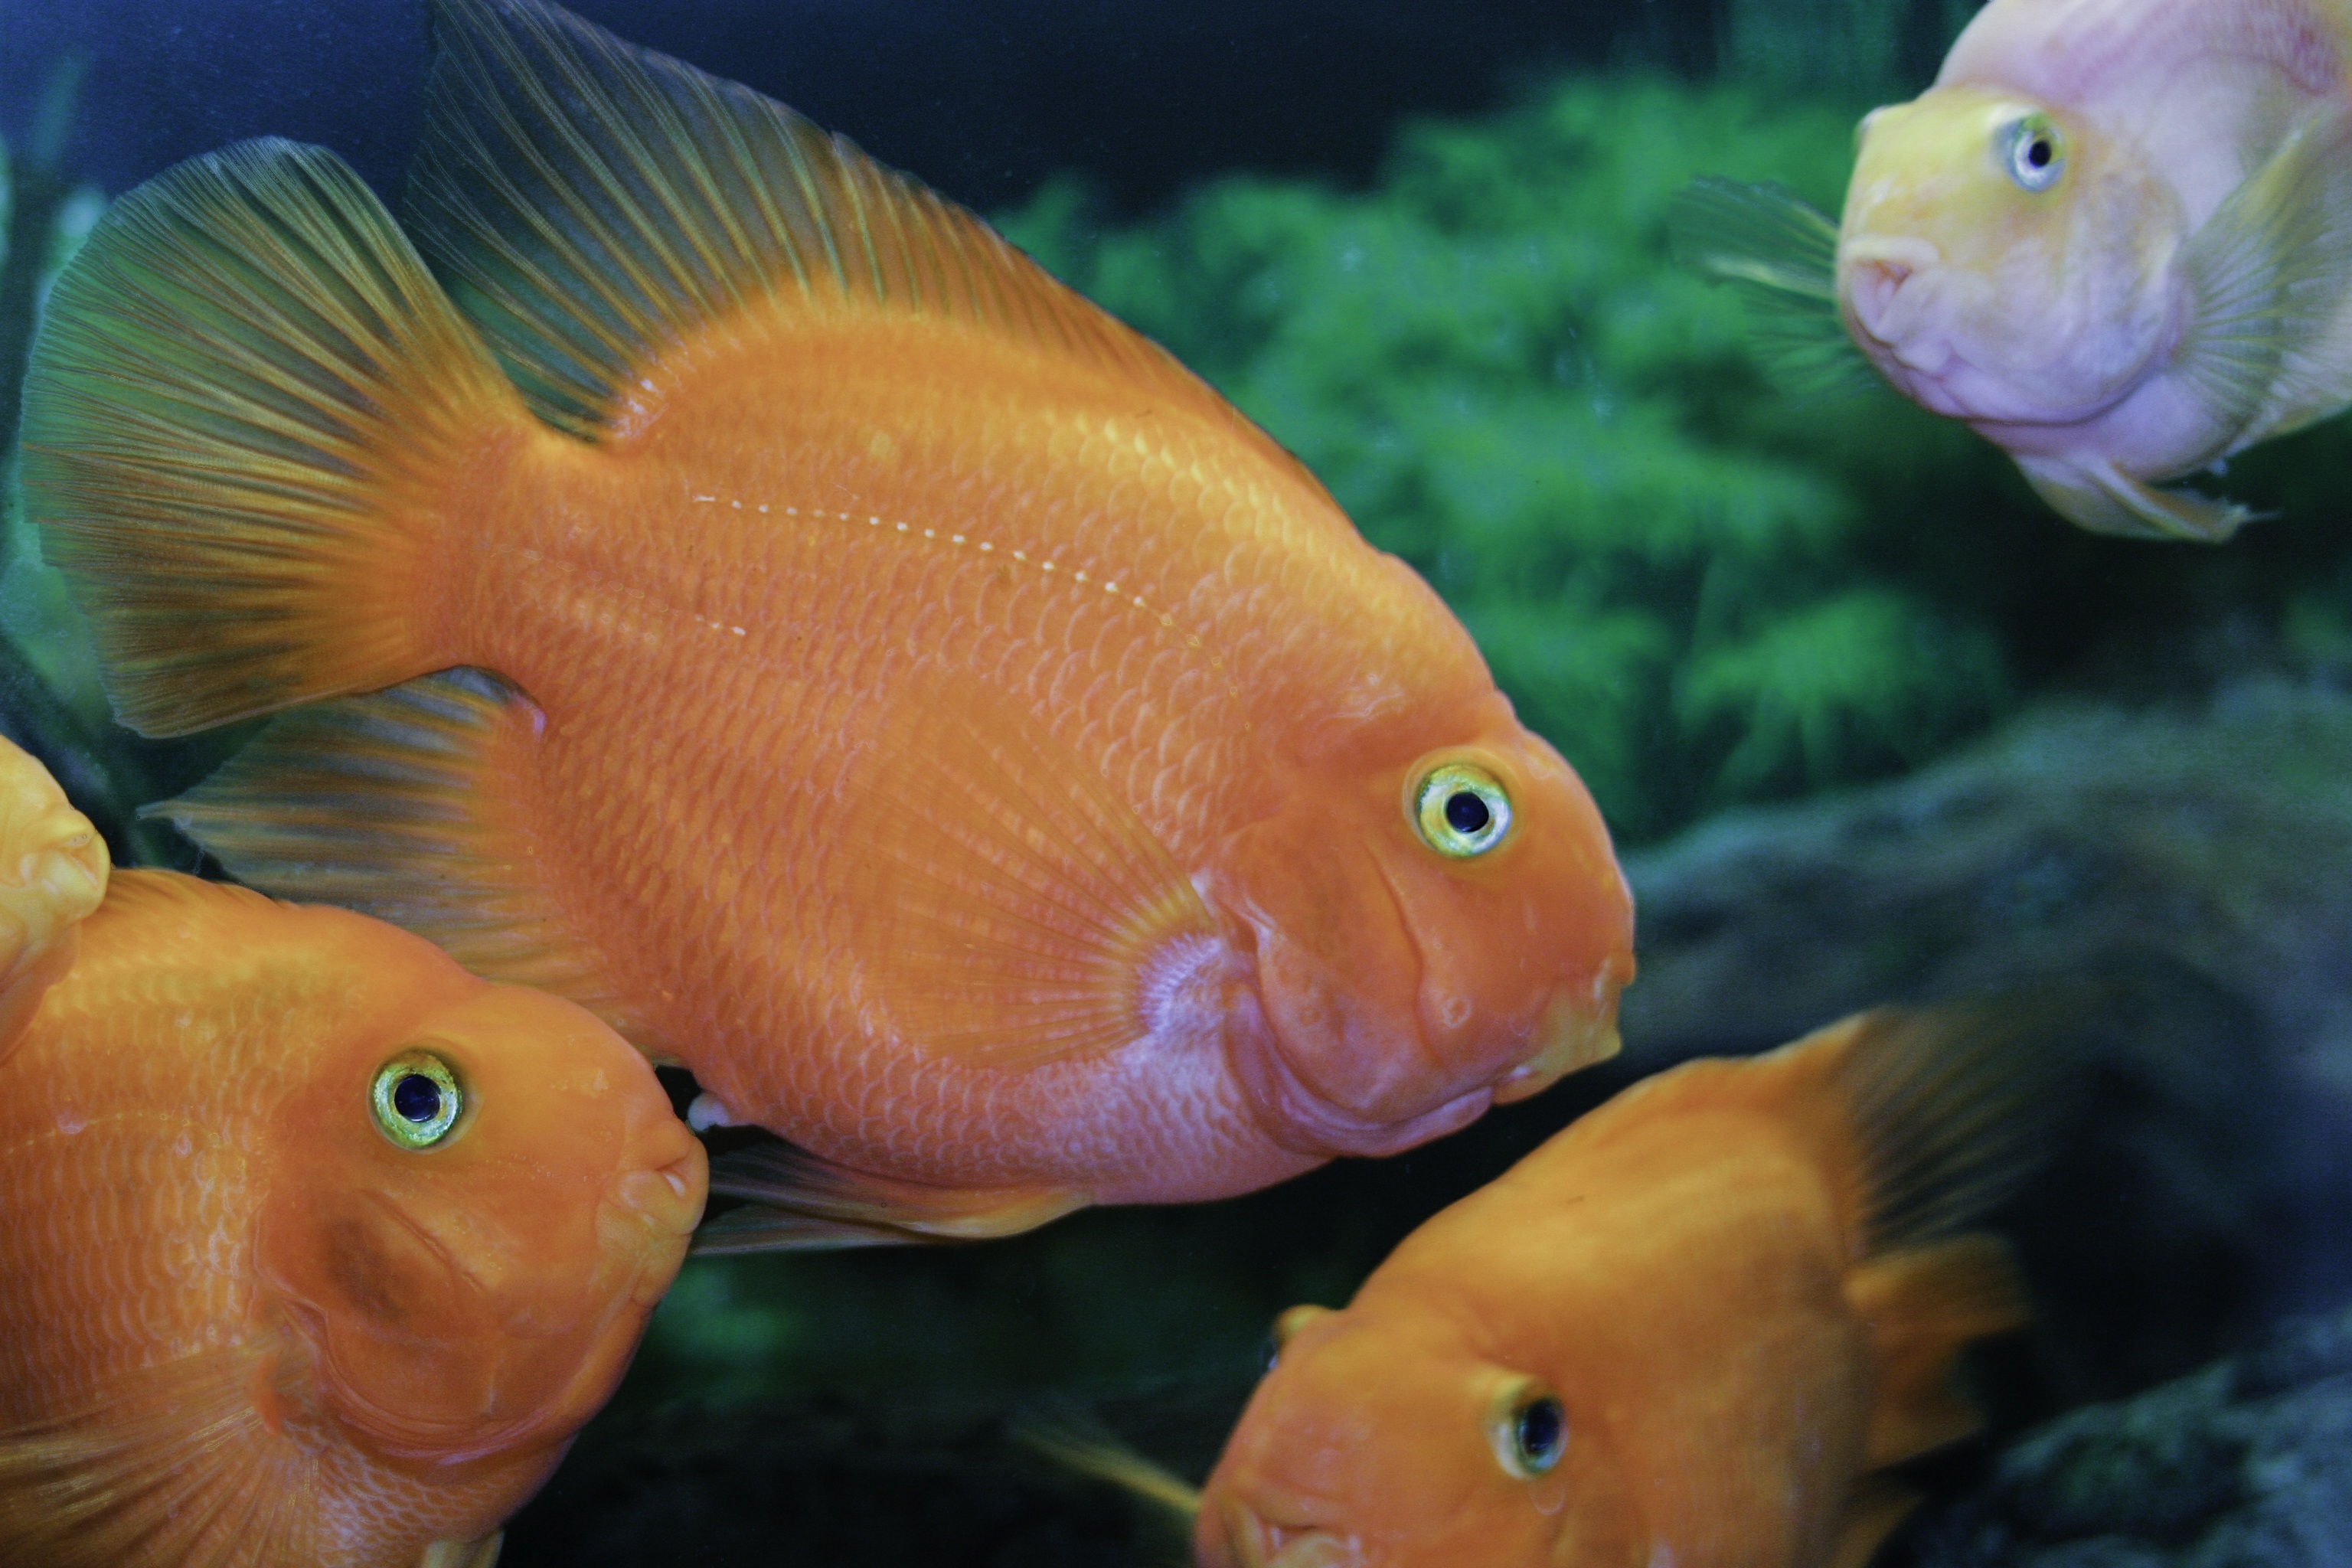
orange, biology, colorful, fish, fauna, aquarium, vertebrate, goldfish, organism, color image, tropical fish, marine biology, pomacentridae, freshwater aquarium, pomacanthidae, landscape aspect